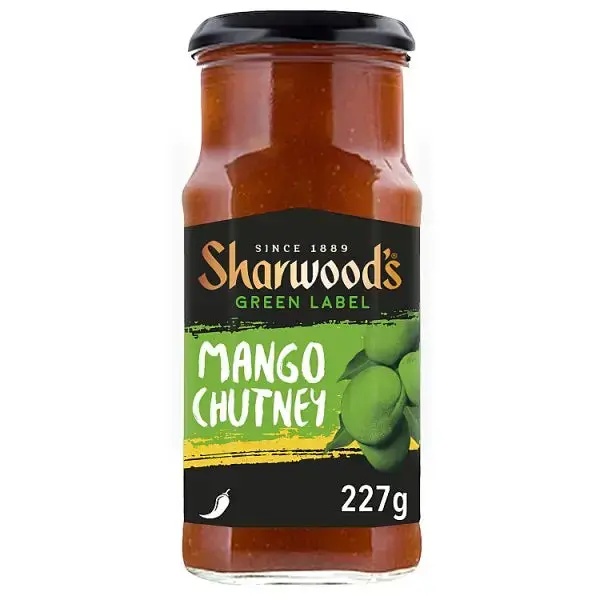
Sharwood's Mango Chutney 227g (Case of 6)
Sharwood's Mango Chutney 227g Sharwood's Mango Chutney 227g (Case of 6) offers a perfect balance of sweet and tangy flavors, crafted to enhance your meals with a burst of exotic taste. Ideal for adding depth to curries, sandwiches, and cheese boards, this chutney brings a vibrant twist to everyday dishes. Conveniently packaged in a case of six, it’s perfect for stocking up your pantry or sharing with family and friends. Elevate your cooking effortlessly with Sharwood’s authentic mango chutney. No Artificial Colours or Preservatives Green Label Chilli rating- 1 Suitable for vegetarians Suitable for Vegetarians Sharwood's trademarks, designs and logos appearing on this pack are owned by the Premier Foods Group. Number of uses/Servings: 11 This jar contains approximately 11 portions Nutrition Per Portion Per 1 tbsp (20g) Energy 214 kJ 50 kcal 3% of an adult's Reference Intake* Per 100g: 1070kJ / 252kcal *Reference Intake of an average adult (8400kJ / 2000kcal) Typical Values Per 100g Per 1 tbsp (20g) Energy (kJ) 1070kJ 214kJ Energy (kcal) 252kcal 50kcal Fat 0.5g <0.5g of which Saturates 0.2g <0.1g Carbohydrate 60.9g 12.2g of which Sugars 50.9g 10.2g Fibre 1.2g <0.5g Protein <0.5g <0.5g Salt 2.70g 0.54g This jar contains approximately 11 portions Product Disclaimer The image and summary details have been prepared for illustration and information purposes only. On occasion, the actual product may differ from that shown. Whilst we have taken every care in preparing this summary and believe it to be accurate, it is not a substitute for reading the product packaging or label prior to use. You should note that products and their ingredients are subject to change. If you do require precise ingredient information, you should consult the manufacturer, whose contact details will appear on the packaging or label. Honesty Sales is therefore unable to accept liability for any incorrect information. Where this description contains a link to another party's website for further information on the product, please note that Honesty Sales has no control over and no liability for the contents of that website. This data is supplied for personal use only. It may not be reproduced in any way whatsoever without Honesty Sales's prior consent nor without due acknowledgment.
Brand: Sharwood's
Category: Food, Beverages & Tobacco > Food Items > Condiments & Sauces > Relish & Chutney